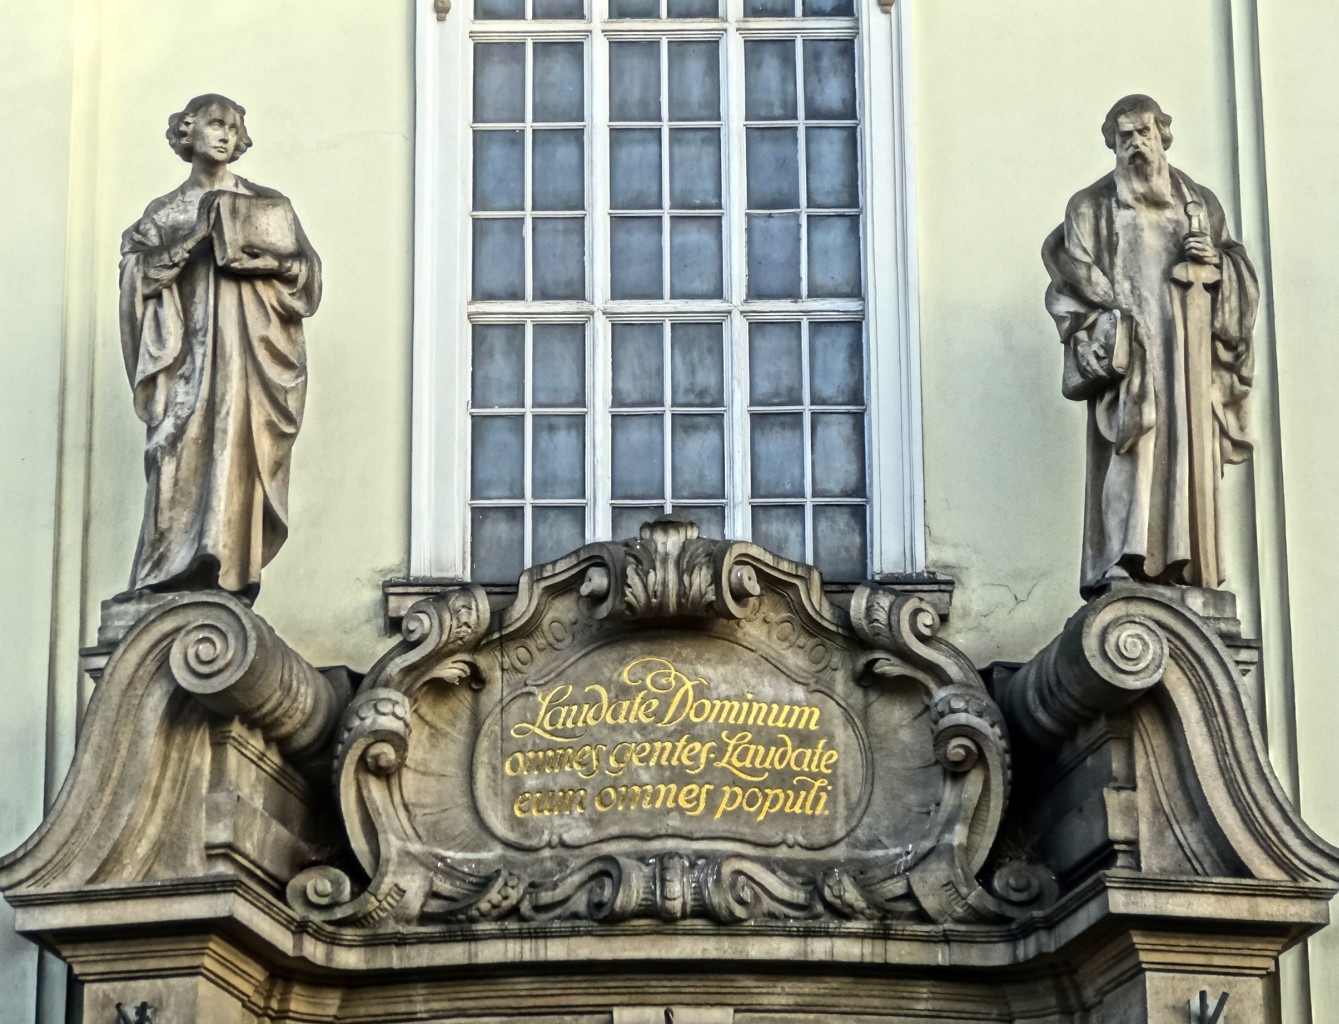
architecture, window, building, monument, statue, facade, exterior, historic, sculpture, religious, art, mural, sculptures, sacred heart church, ancient history, bydgoszcz